Names of the British Isles

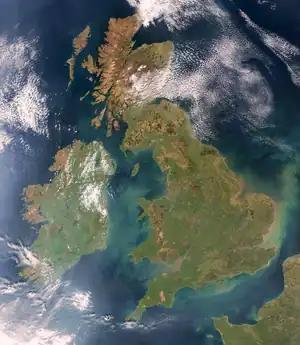
Satellite photo: Ireland is the island on the left and Great Britain is on the right

The toponym "British Isles" refers to a European archipelago comprising Great Britain, Ireland and the smaller, adjacent islands. The word "British" has also become an adjective and demonym referring to the United Kingdom and more historically associated with the British Empire. For this reason, the name British Isles is avoided by some, as such usage could be interpreted to imply continued territorial claims or political overlordship of the Republic of Ireland by the United Kingdom.